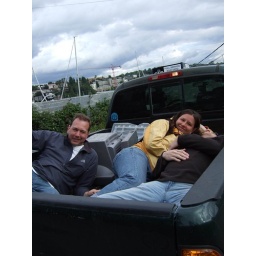
Hiding in the truck bed to get an illegal ride to Scarecrow Video.